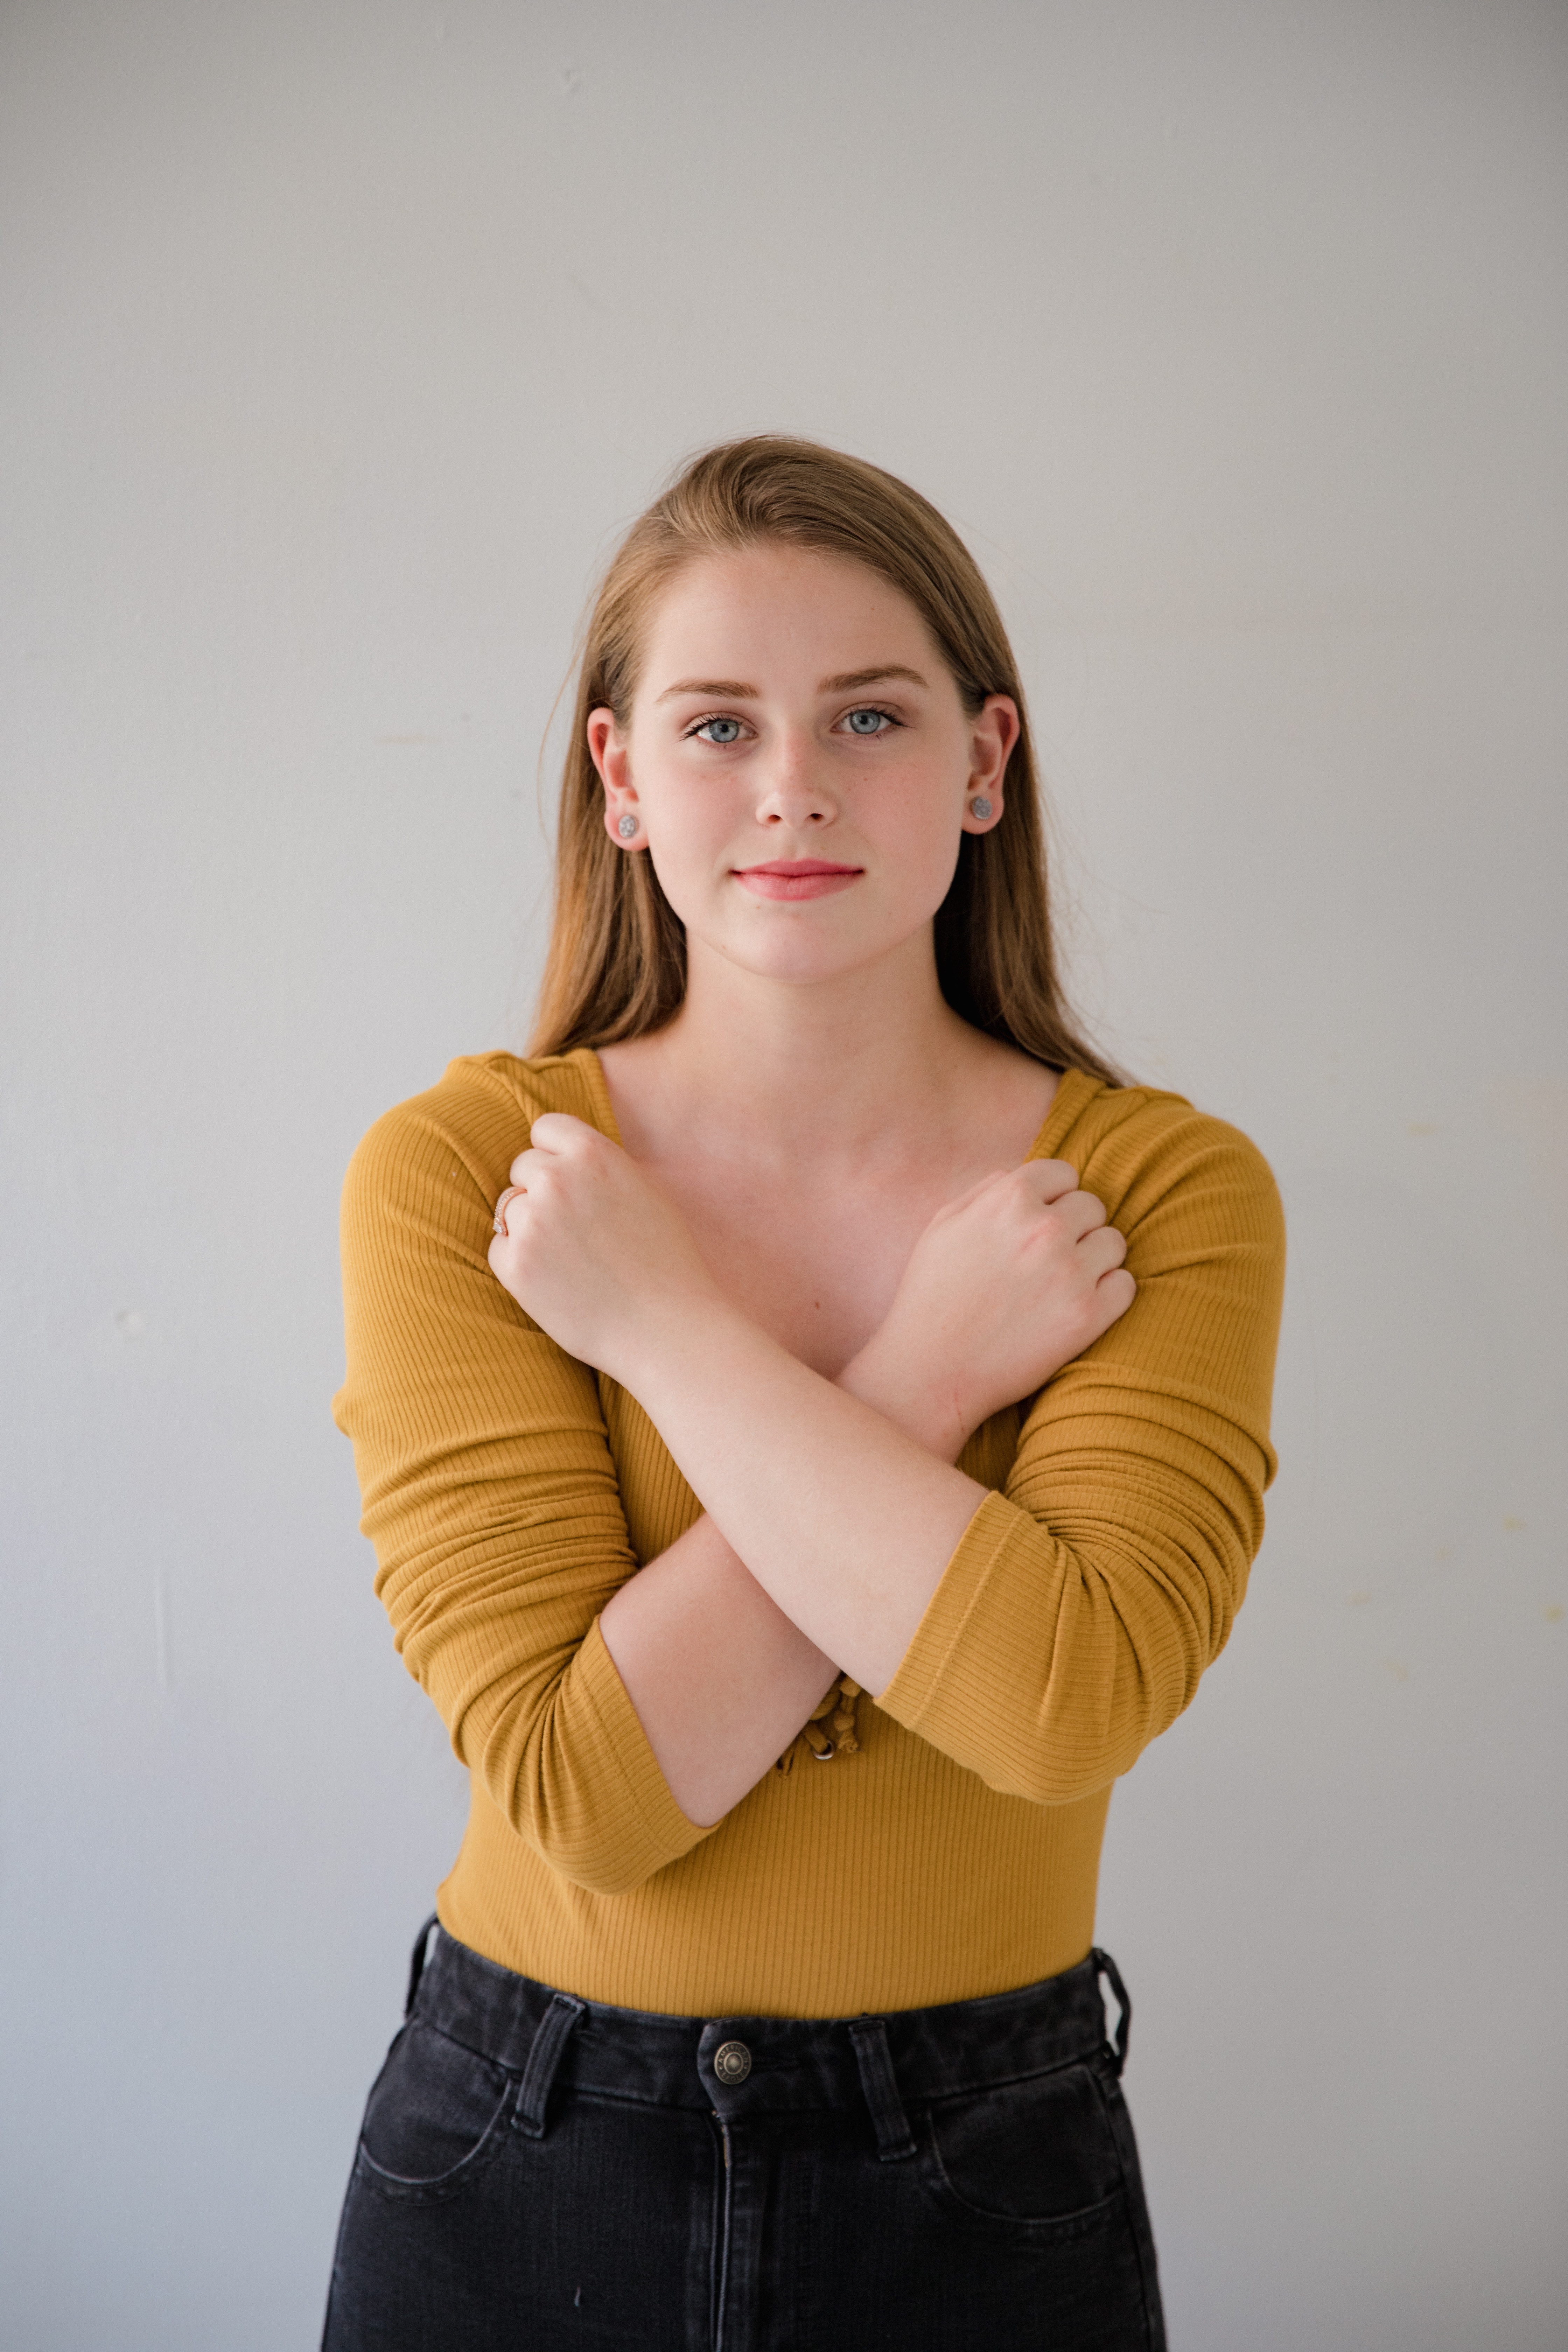
woman, face, hair, joint, head, lip, hand, arm, eye, stomach, eyelash, flash photography, neck, sleeve, waist, gesture, elbow, thigh, finger, happy, trunk, abdomen, beauty, knee, fashion model, human leg, long hair, chest, blond, wrist, jewellery, brown hair, denim, fashion design, belt, fashion accessory, sitting, portrait photography, top, fur, portrait, photo shoot, t shirt, bracelet